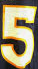
Number: 5